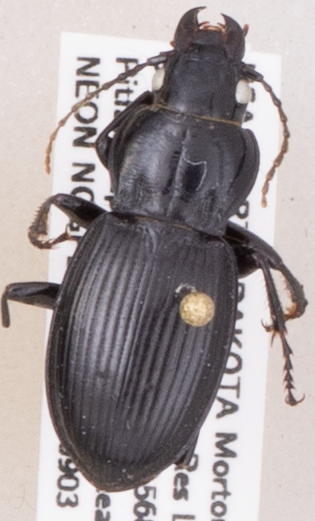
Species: Cyclotrachelus torvus
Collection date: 2019-09-03
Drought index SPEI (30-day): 0.946
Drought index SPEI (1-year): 1.01
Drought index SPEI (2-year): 0.866